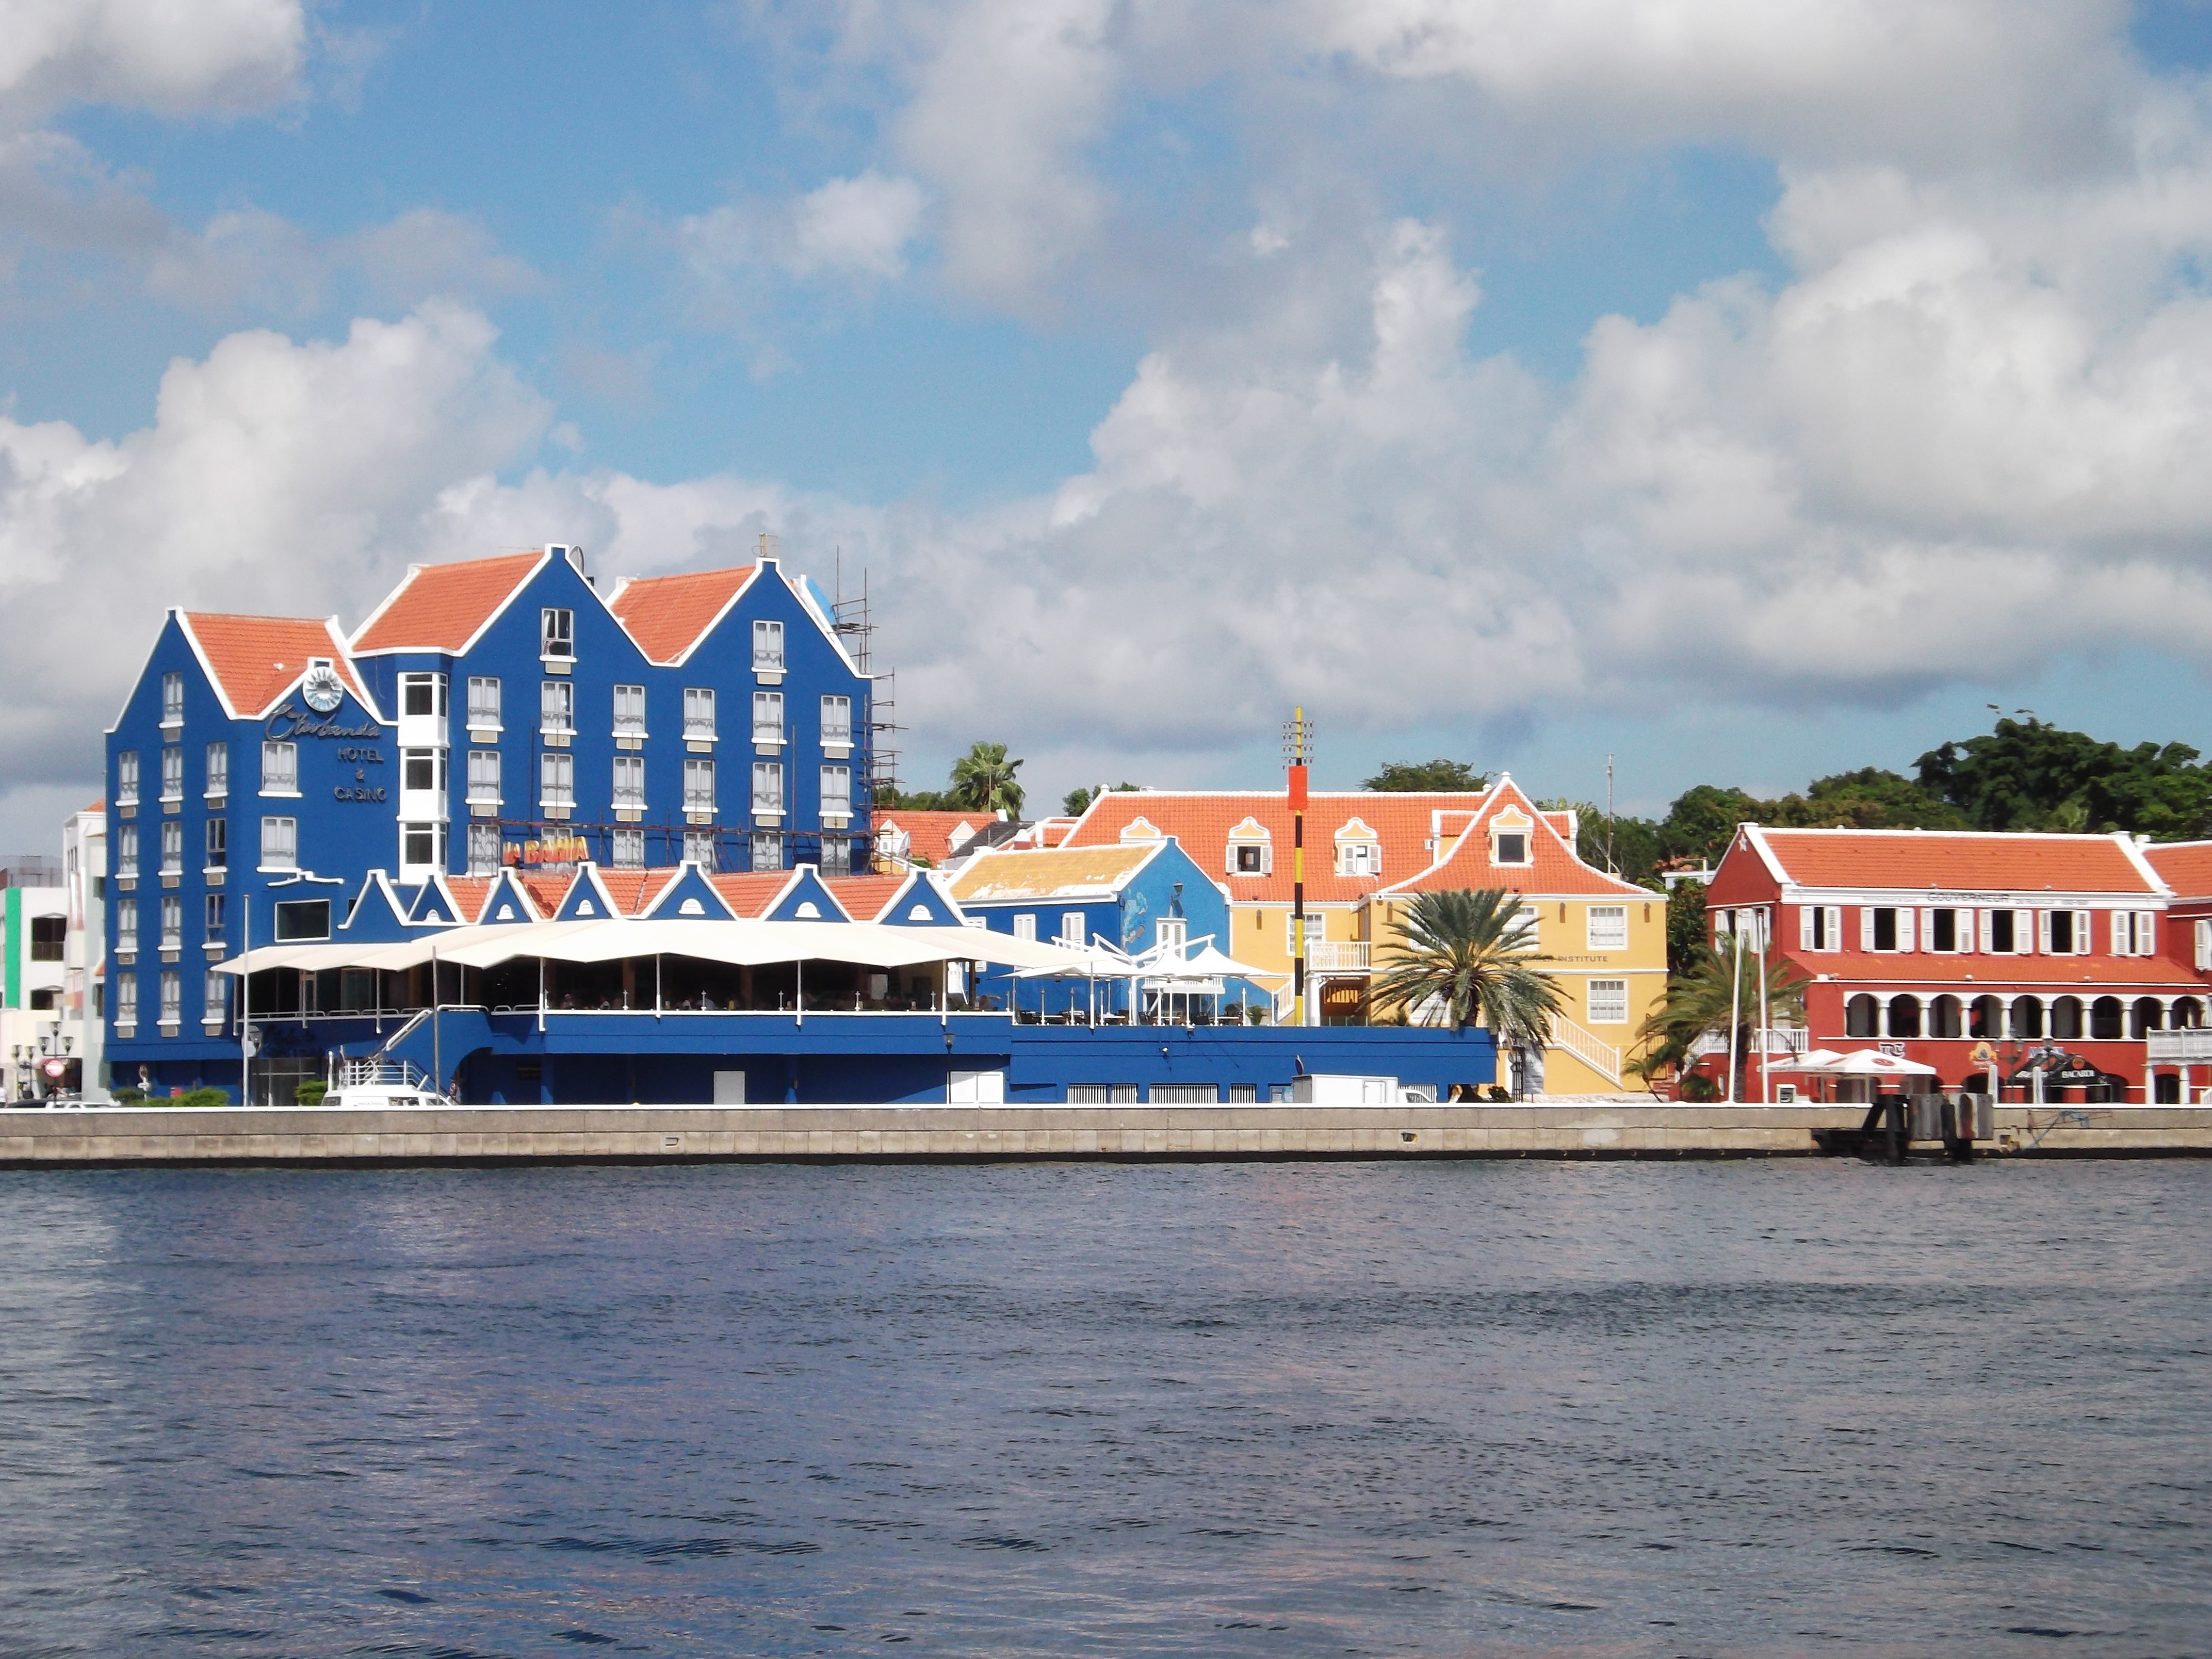
sea, boat, building, ship, vacation, transport, vehicle, harbor, sightseeing, port, colorful, cargo ship, waterway, places of interest, ferry, capital, homes, dutch, caribbean, watercraft, cruise ship, antilles, passenger ship, freight transport, netherlands antilles, curacao, abc islands, willemstad